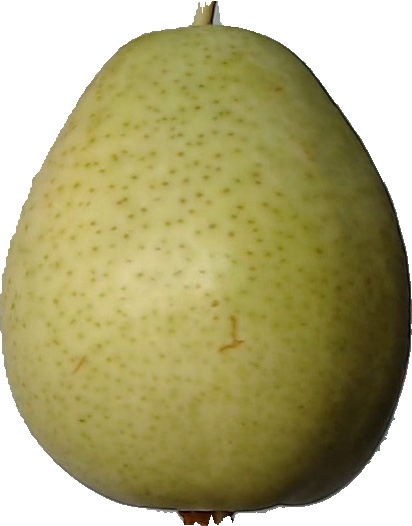
Label: pear_1